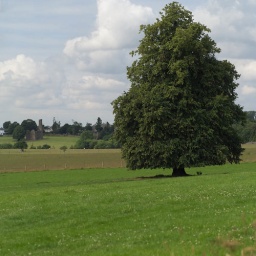
Ireland - countryside with tree in middle of field